Oregon Shakespeare Festival

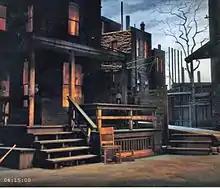
Angus Bowmer Theatre set design by Scott Bradley for August Wilson's "Fences". Photo by Jenny Graham.

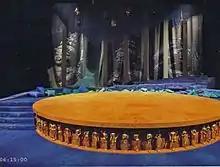
Angus Bowmer Theatre set design by Christopher Acebo for "The Clay Cart". Photo by Jenny Graham.

Illustrating these characteristics, the first picture is the set for August Wilson's "Fences". The second, taken two hours later on the same stage, is the set for the ancient Hindu classic "The Clay Cart". Stage crews for the two indoor theatres must complete set changes of this scope six days a week between the end of a matinee and the "call" before the evening curtain and again the next morning in time for the matinee (the outdoor stage changes daily). This illustrates the nature of true repertory theater, which allows the playgoer to see different plays on the same day on the same stage, but requires designing and making sets to withstand constant rapid assembly, disassembly and return to accessible storage to await the next change of set. It also requires actors able to simultaneously play different parts in very different plays.